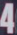
Number: 4